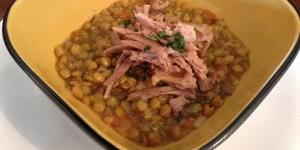
lentejas con carne desmechada